4th Sustainment Brigade

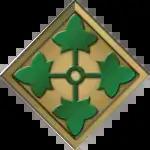

The 4th Division Sustainment Brigade (DSB) is a sustainment brigade of the United States Army. It provides logistical support to the 4th Infantry Division and it consists of the following units: